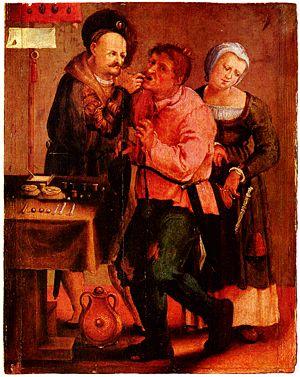
L’histoire de la médecine dentaire est une partie de l'histoire de la médecine, et l'étude des développements historiques de la médecine dentaire, y compris des biographies des personnes qui ont influencé la médecine dentaire de leur temps. Cette histoire s'étend très loin dans le passé. Ainsi, au Danemark, la preuve de l'ouverture d'une molaire remonte au néolithique. Le traitement conservatoire des dents chez les anciens paysans du Pakistan a pu être prouvé dans l'intervalle de 7 000 à 5 500 ans av. J.C, et ce avec l'intention de « réparer » les dents, et éventuellement même de combler les cavités. Depuis les Sumériens, on a cru jusqu'aux temps modernes qu'un ver dans la dent était responsable de la carie. Les premiers travaux sur la technique dentaire ont été faits au milieu du Iᵉʳ millénaire av. J.-C. par les Étrusques et les Phéniciens. L'influence des savants romains et grecs a été déterminante au Moyen Âge tant dans le monde chrétien que dans le monde arabe.